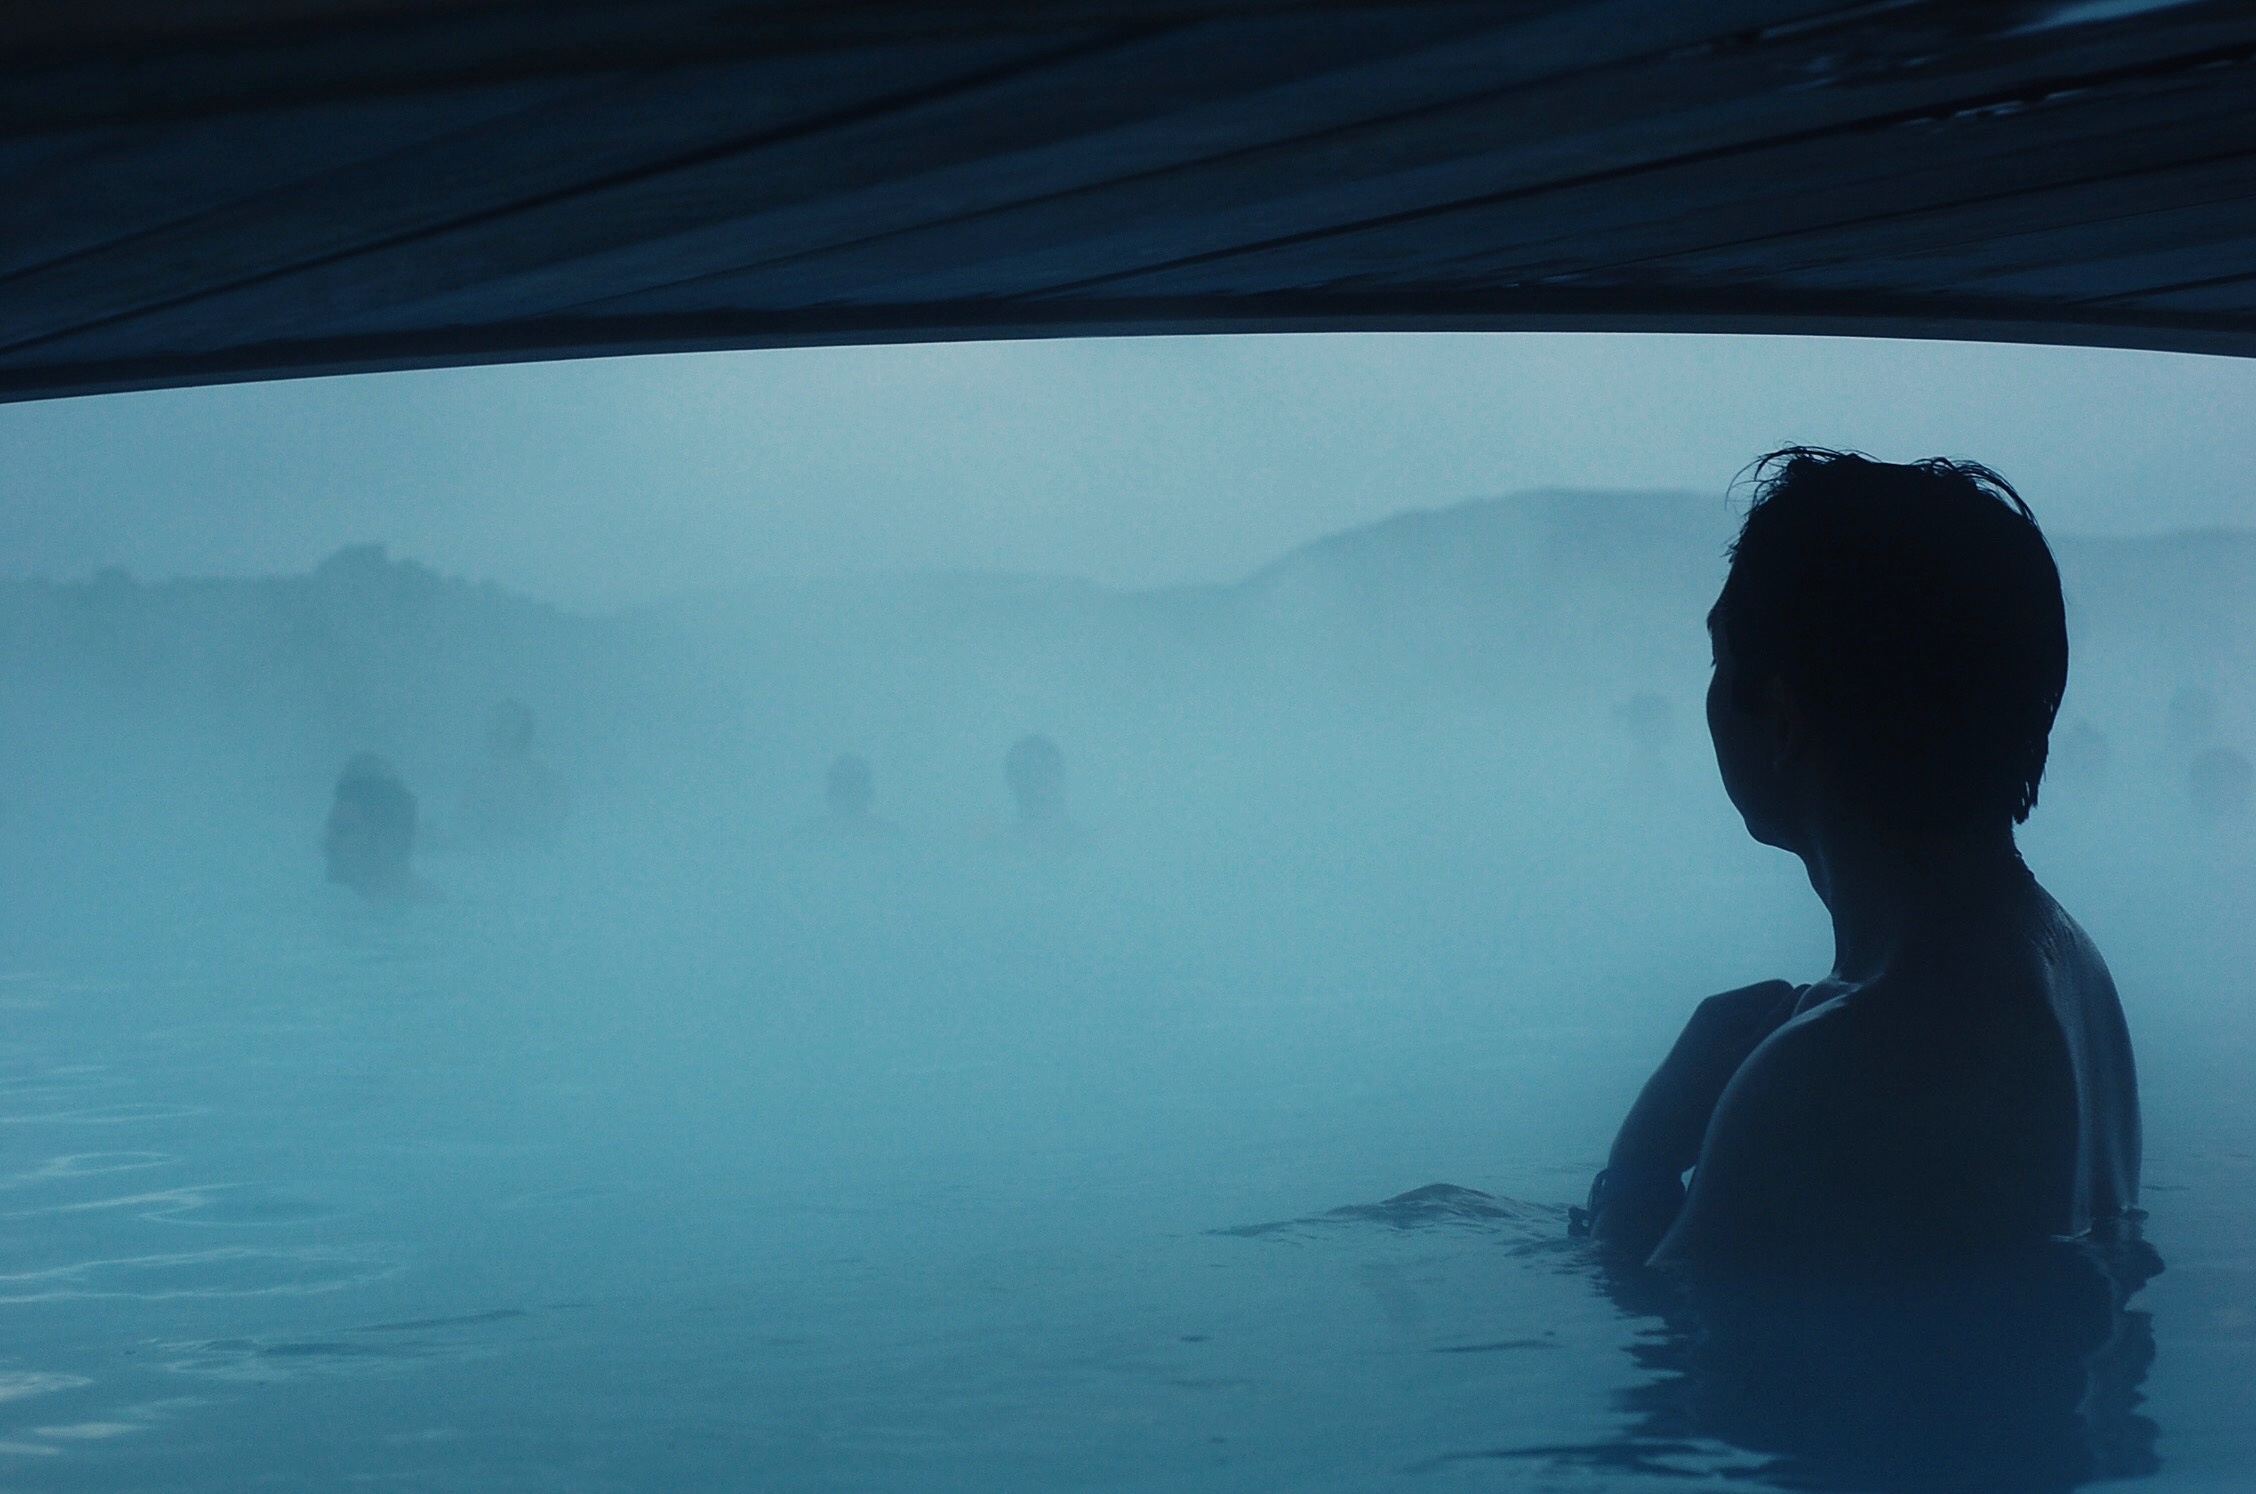
sea, ocean, wave, underwater, ice, reflection, blue, atmospheric phenomenon